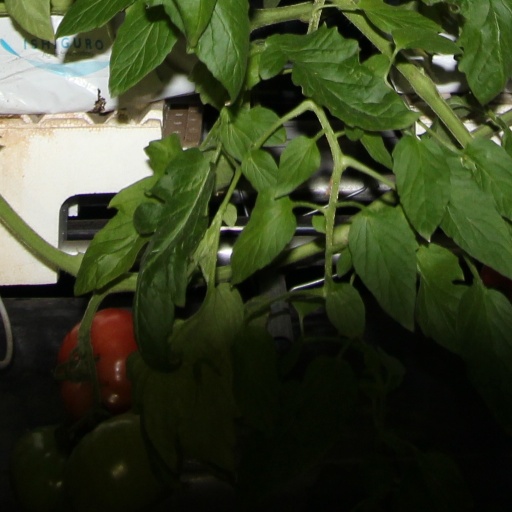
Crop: tomato